Klein quartic

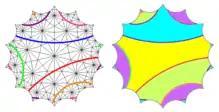
A pants decomposition of the Klein quartic. The figure on the left shows the boundary geodesics in the (2,3,7) tessellation of the fundamental domain. In the figure to the right, the pants have each been coloured differently to make it clear which part of the fundamental domain belongs to which pair of pants.

The Klein quartic can be decomposed into four pairs of pants by cutting along six of its systoles. This decomposition gives a symmetric set of Fenchel-Nielsen coordinates, where the length parameters are all equal to the length of the systole, and the twist parameters are all equal to formula_12 of the length of the systole. In particular, taking formula_13 to be the systole length, the coordinates are